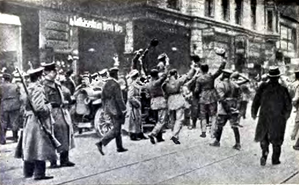
Den bayerske rådsrepublik
Den bayerske rådsrepublik, også kendt som Münchens rådsrepublik var en kortvarig revolutionær oprørsregering i dele af den tyske stat Bayern.